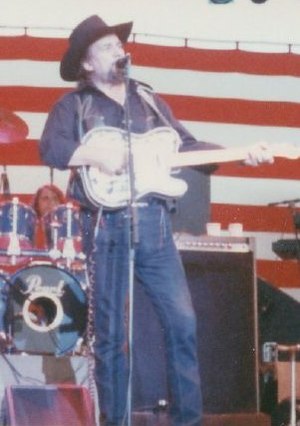
Waylon Jennings
Waylon Arnold Jennings var en amerikansk countrysanger og sangskriver. Han betragtes som en af de største countrykunstnere nogensinde.